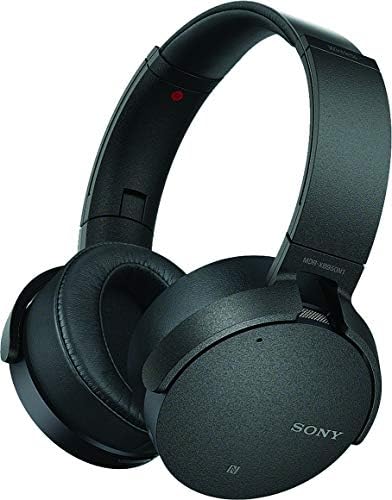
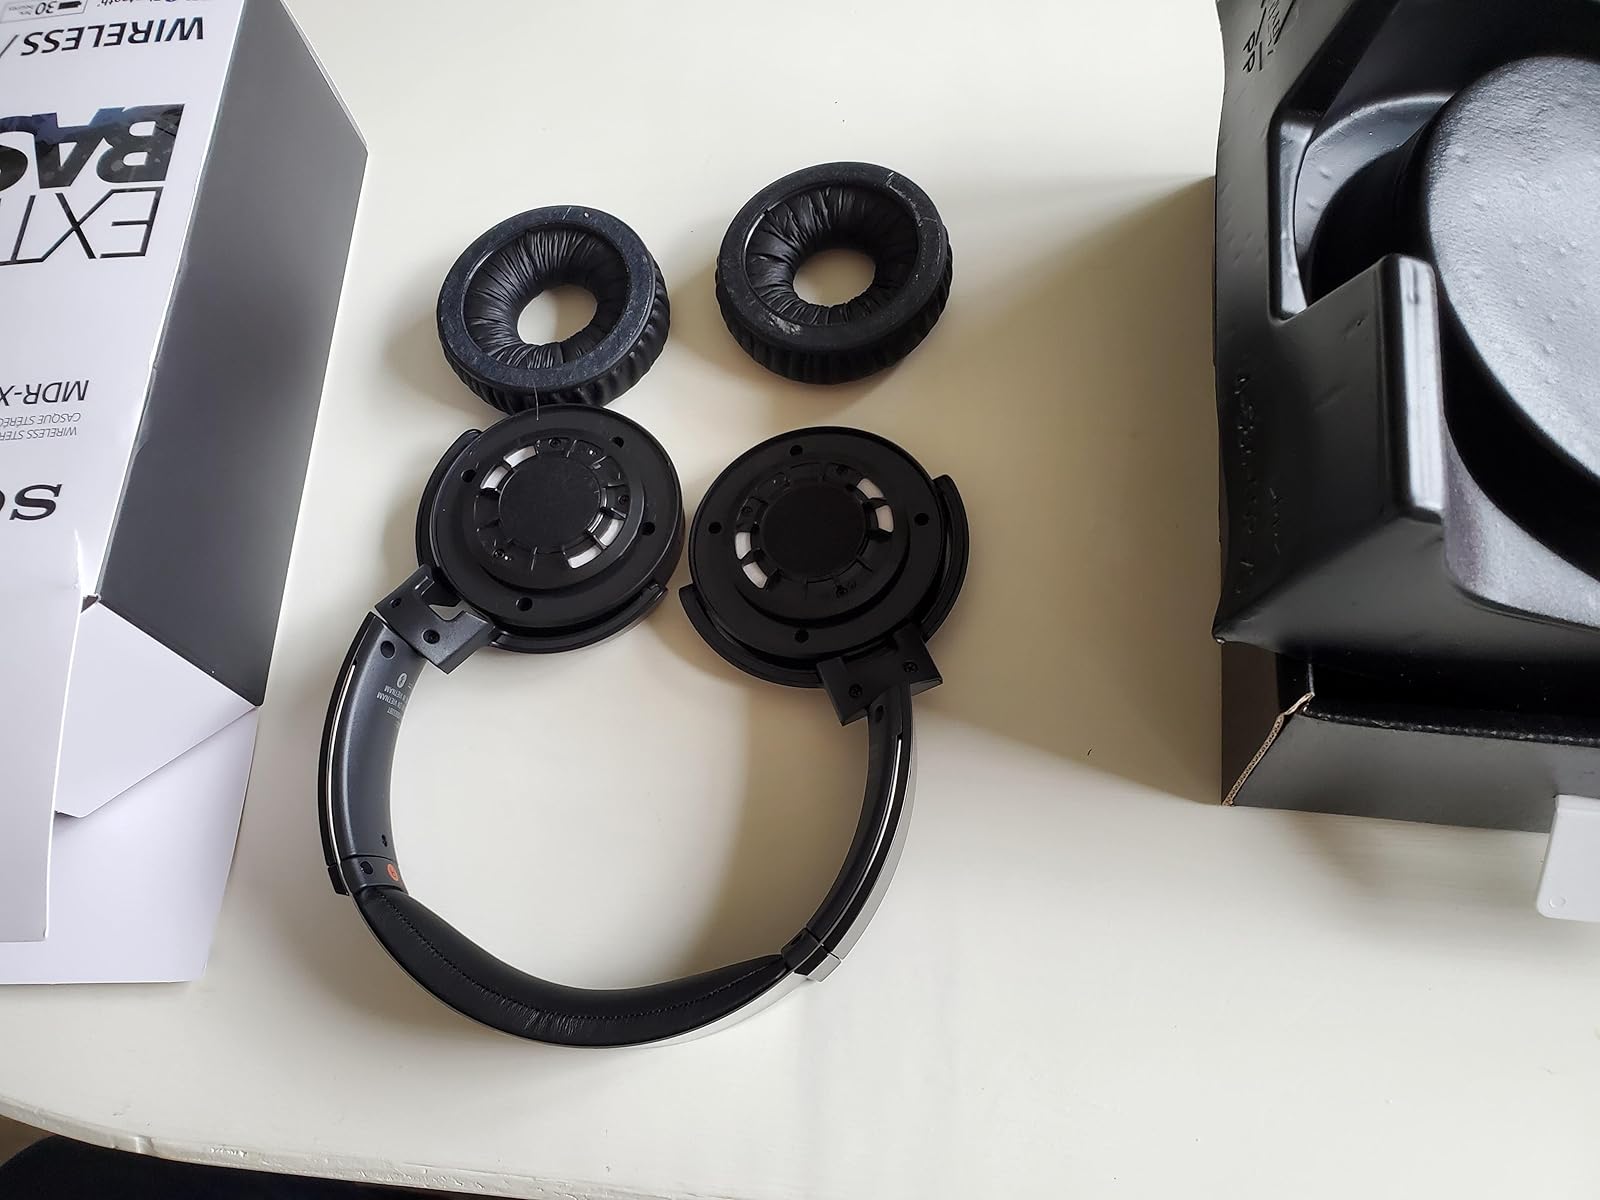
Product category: headphones
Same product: no